Bone scintigraphy

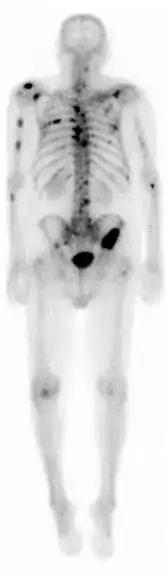
Bone scan showing multiple bone metastases from prostate cancer.

Some of the earliest investigations into skeletal metabolism were carried out by George de Hevesy in the 1930s, using phosphorus-32 and by Charles Pecher in the 1940s.